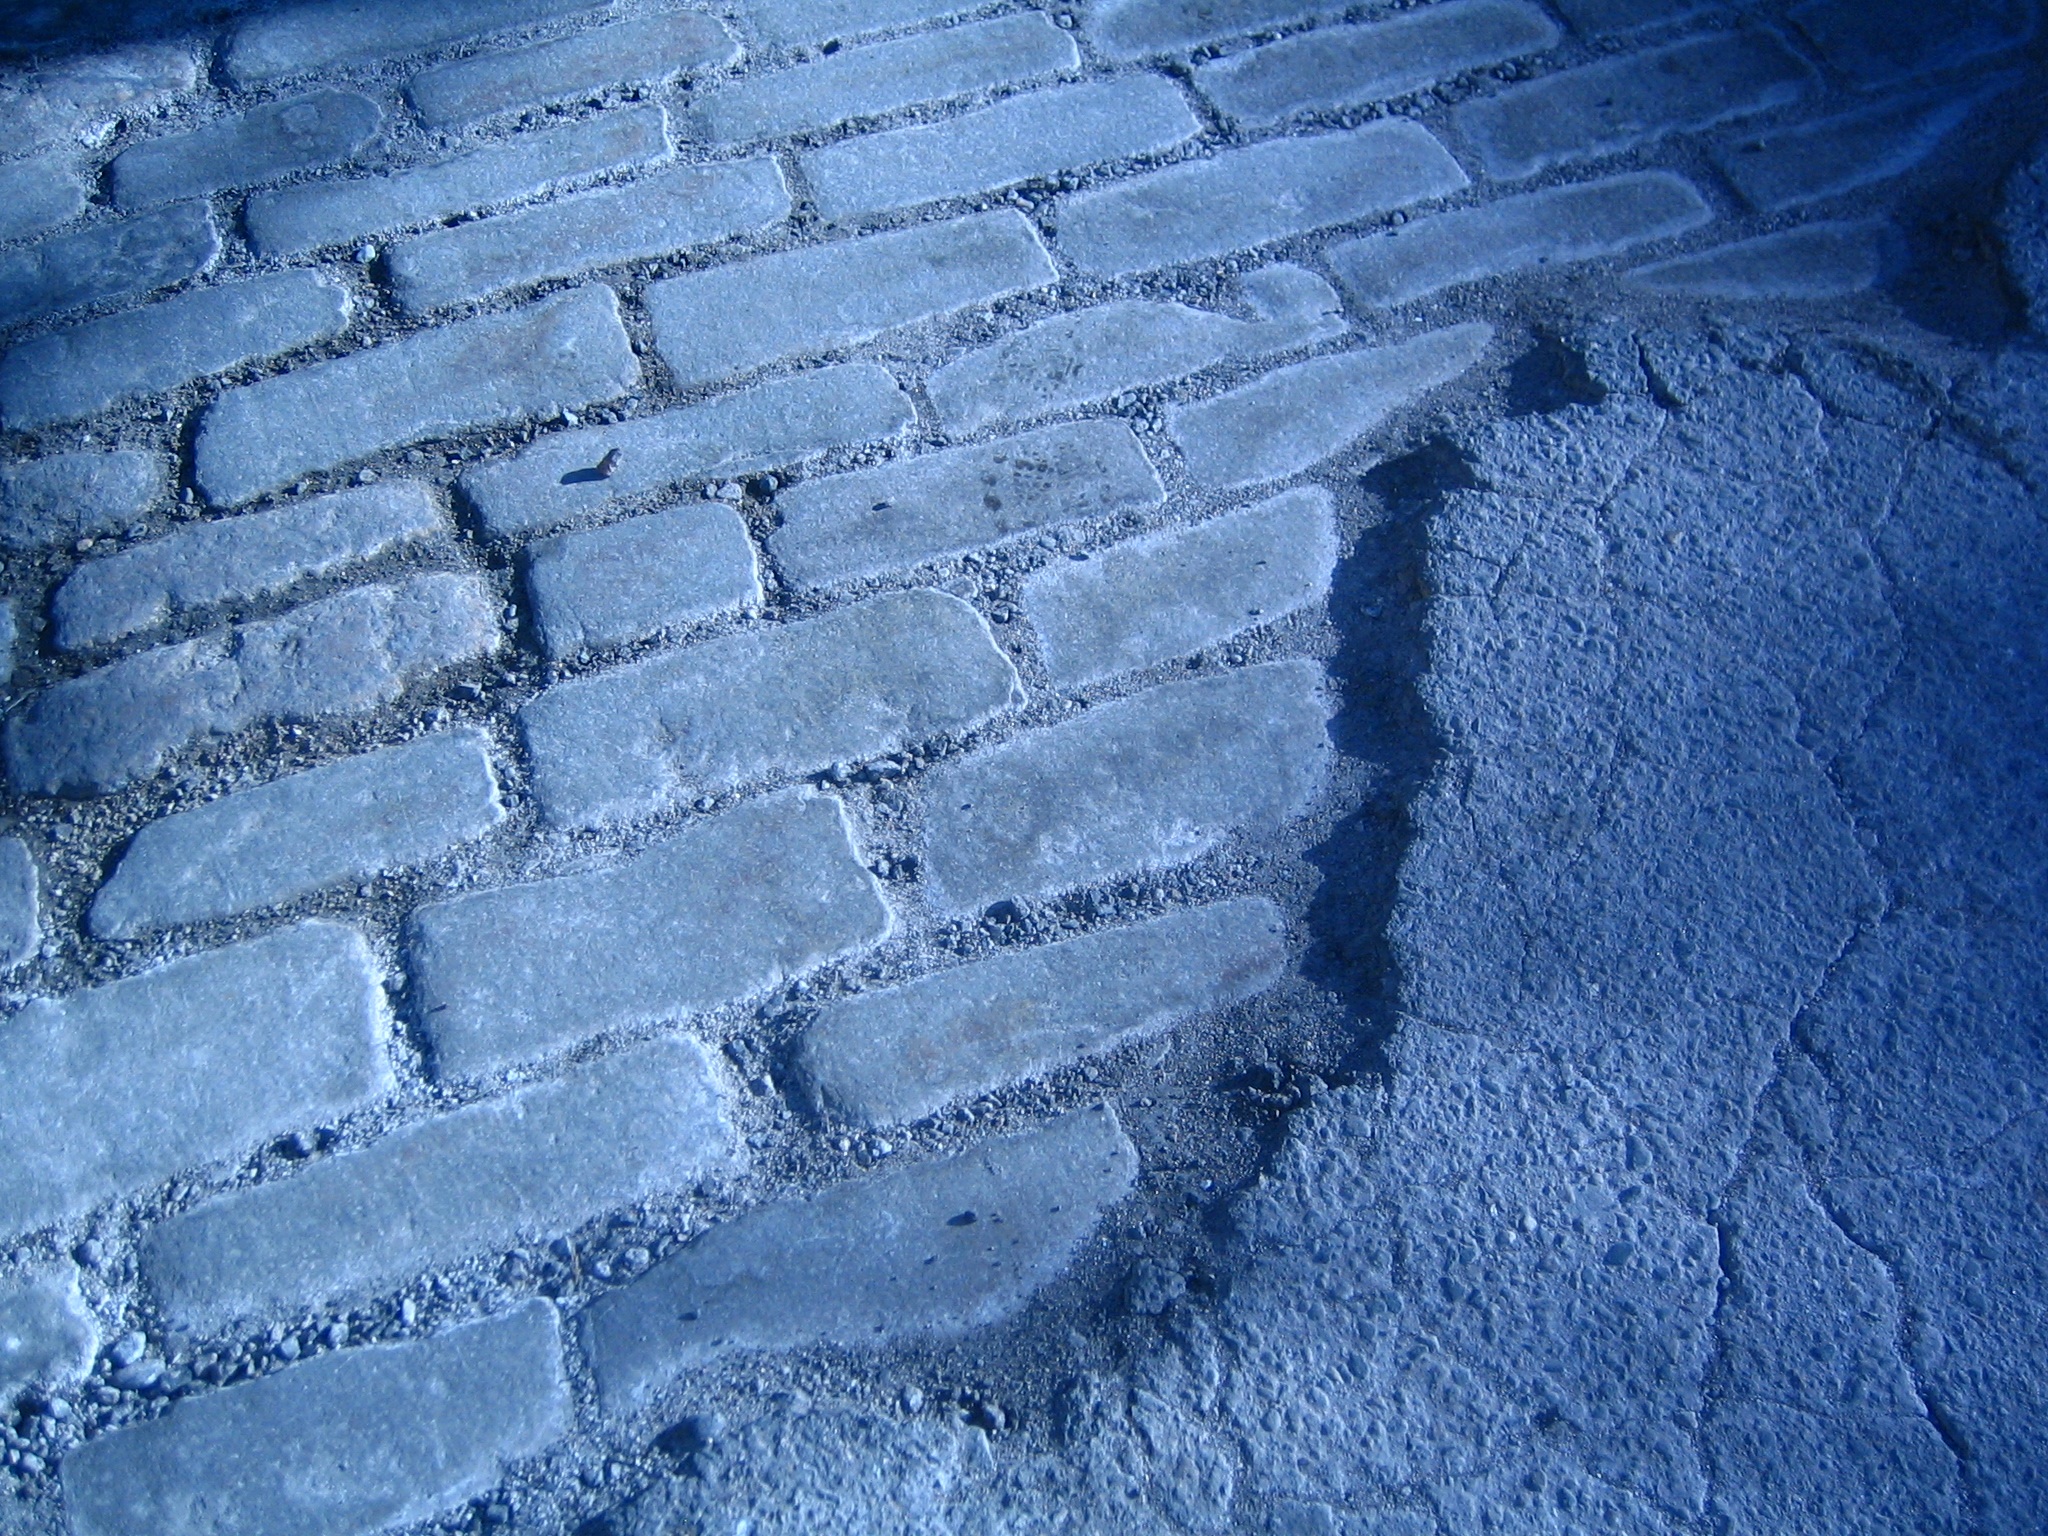
street, texture, sidewalk, floor, frost, wall, asphalt, pavement, walkway, line, soil, rough, blue, brick, material, eroded, surface, weathered, cracked, torn, paving, aging, footpath, masonry, freezing, flooring, road surface, ageing, brick road